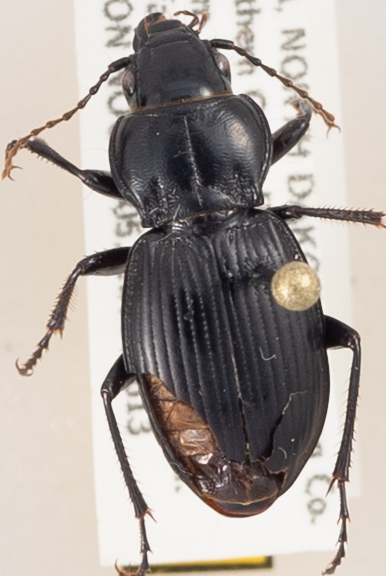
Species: Cyclotrachelus torvus
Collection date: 2017-06-13
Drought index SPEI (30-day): -2.09
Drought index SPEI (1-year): -0.17
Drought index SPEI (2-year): -0.334